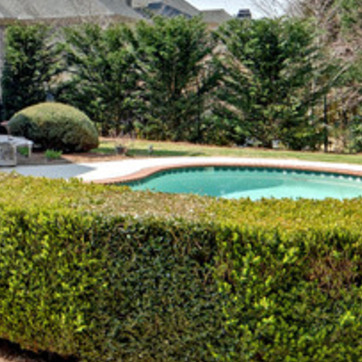
Material: water